Jadranska straža

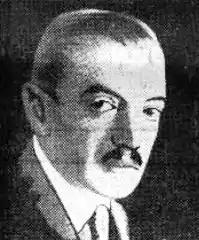
Ivo Tartaglia succeeded Biankini as the president of Jadranska straža.

In 1915, the Kingdom of Italy entered World War I on the side of the Entente, following the signing of the Treaty of London, which promised Italy territorial gains at the expense of Austria-Hungary. The treaty was opposed by representatives of the South Slavs living in Austria-Hungary, who were organised as the Yugoslav Committee. Following the 1918 Armistice of Villa Giusti and the Austro-Hungarian surrender, Italian troops moved to occupy parts of the Eastern Adriatic shore promised to Italy under the Treaty of London, ahead of the Paris Peace Conference. The Kingdom of Serbs, Croats and Slovenes (later renamed Yugoslavia), established shortly after the war, laid a competing claim to the eastern Adriatic to counter the Italian demands. The problem of establishing the border between Italy and Yugoslavia—known as the Adriatic question—and the future status of Rijeka became major points of dispute at the Paris Peace Conference.